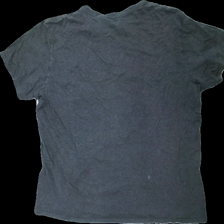
View: back
Type: T-shirt
Category: Men
Brand: Levi'S
Colors: Grey
Material: ?
Cut: Regular
Size: XXL
Season: All
Damage location: middle left
Damage 2 location: top center
Price range: <50
Recommended usage: Export
Description: grå t-shirt, nopprig